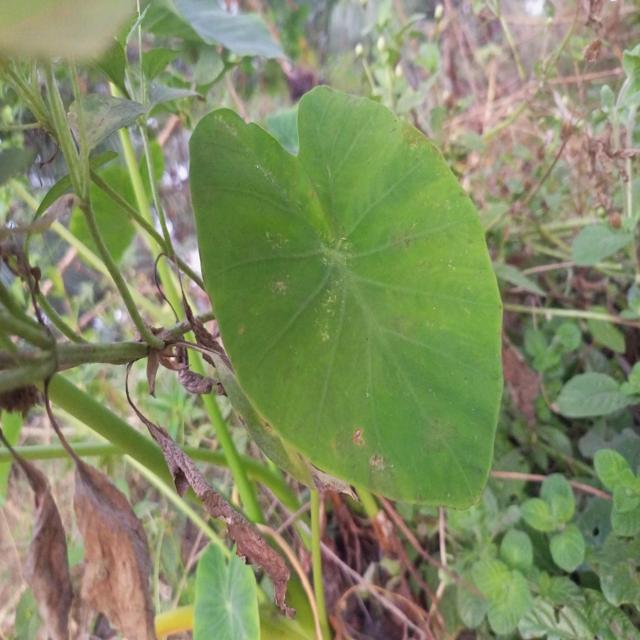
Label: Early_Blight